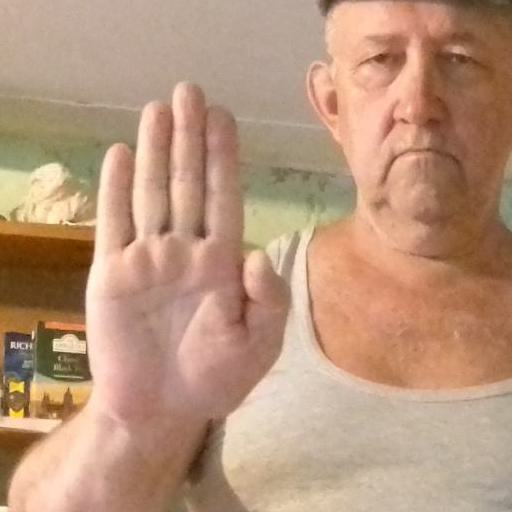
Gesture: stop